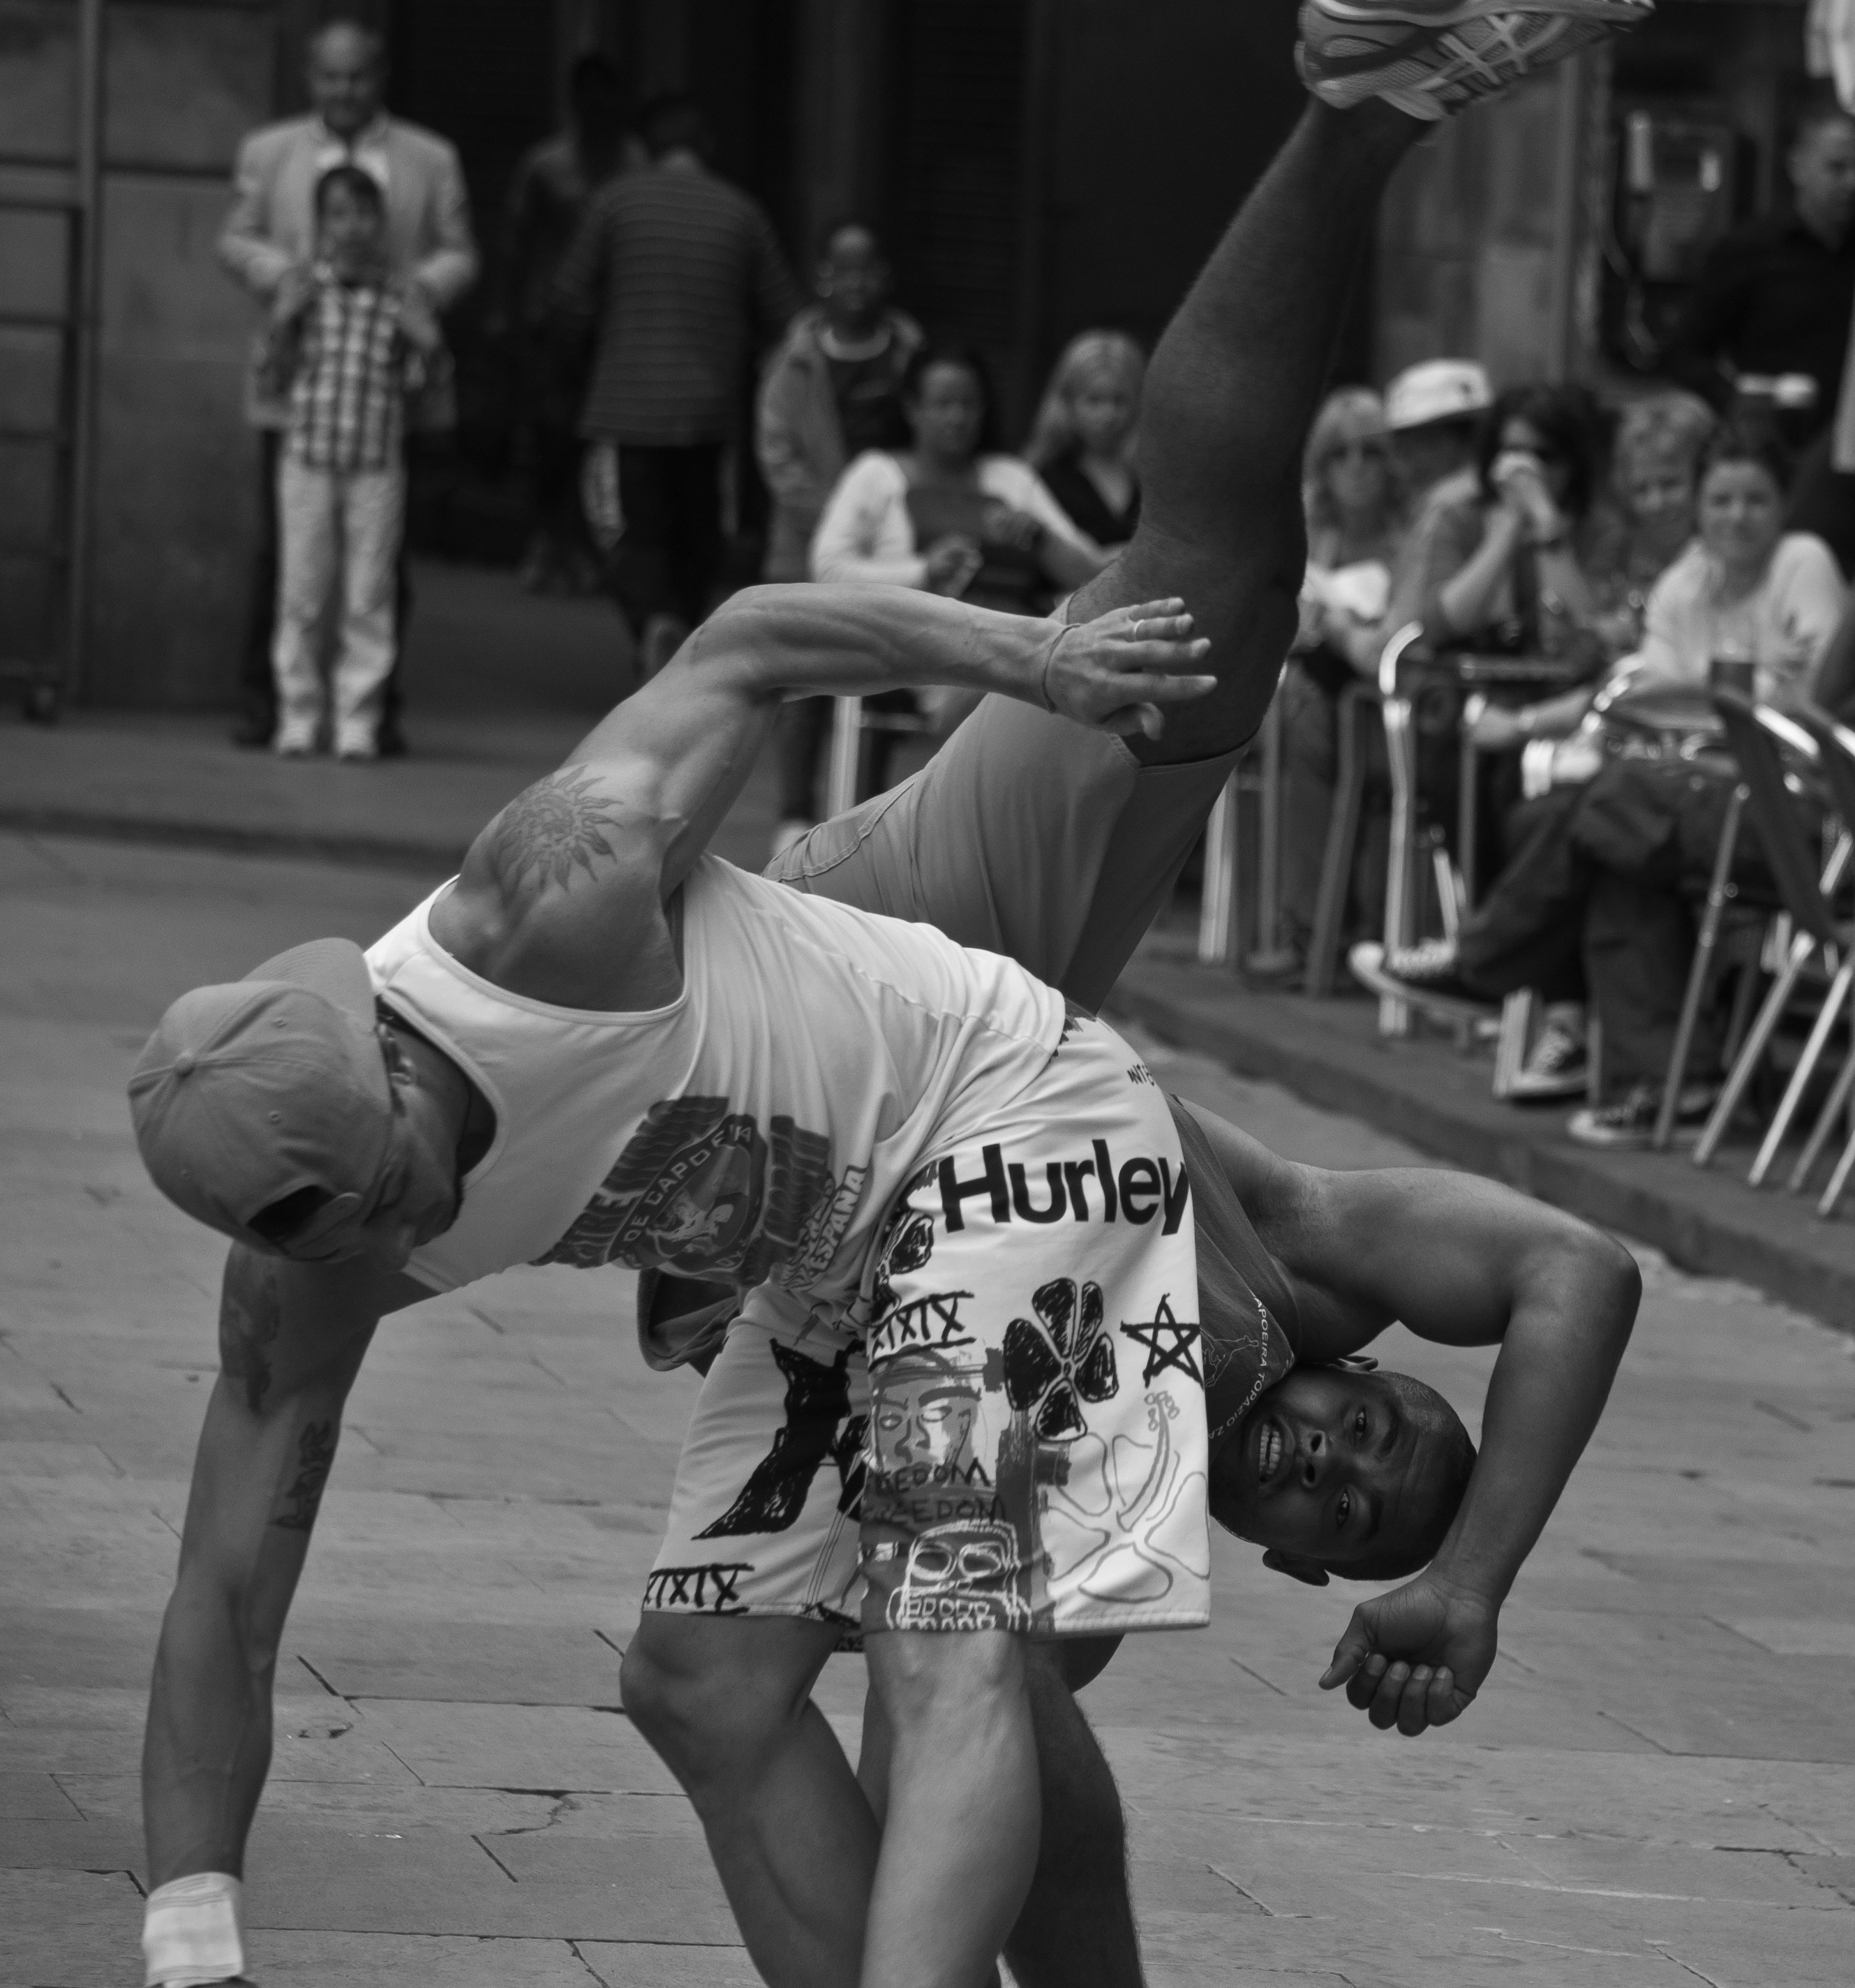
black and white, road, photography, dance, rapper, black, monochrome, muscular, dancer, performance art, fight, sports, photograph, demonstration, guys, acrobatics, strong, personal, artistry, break dance, monochrome photography, physical fitness